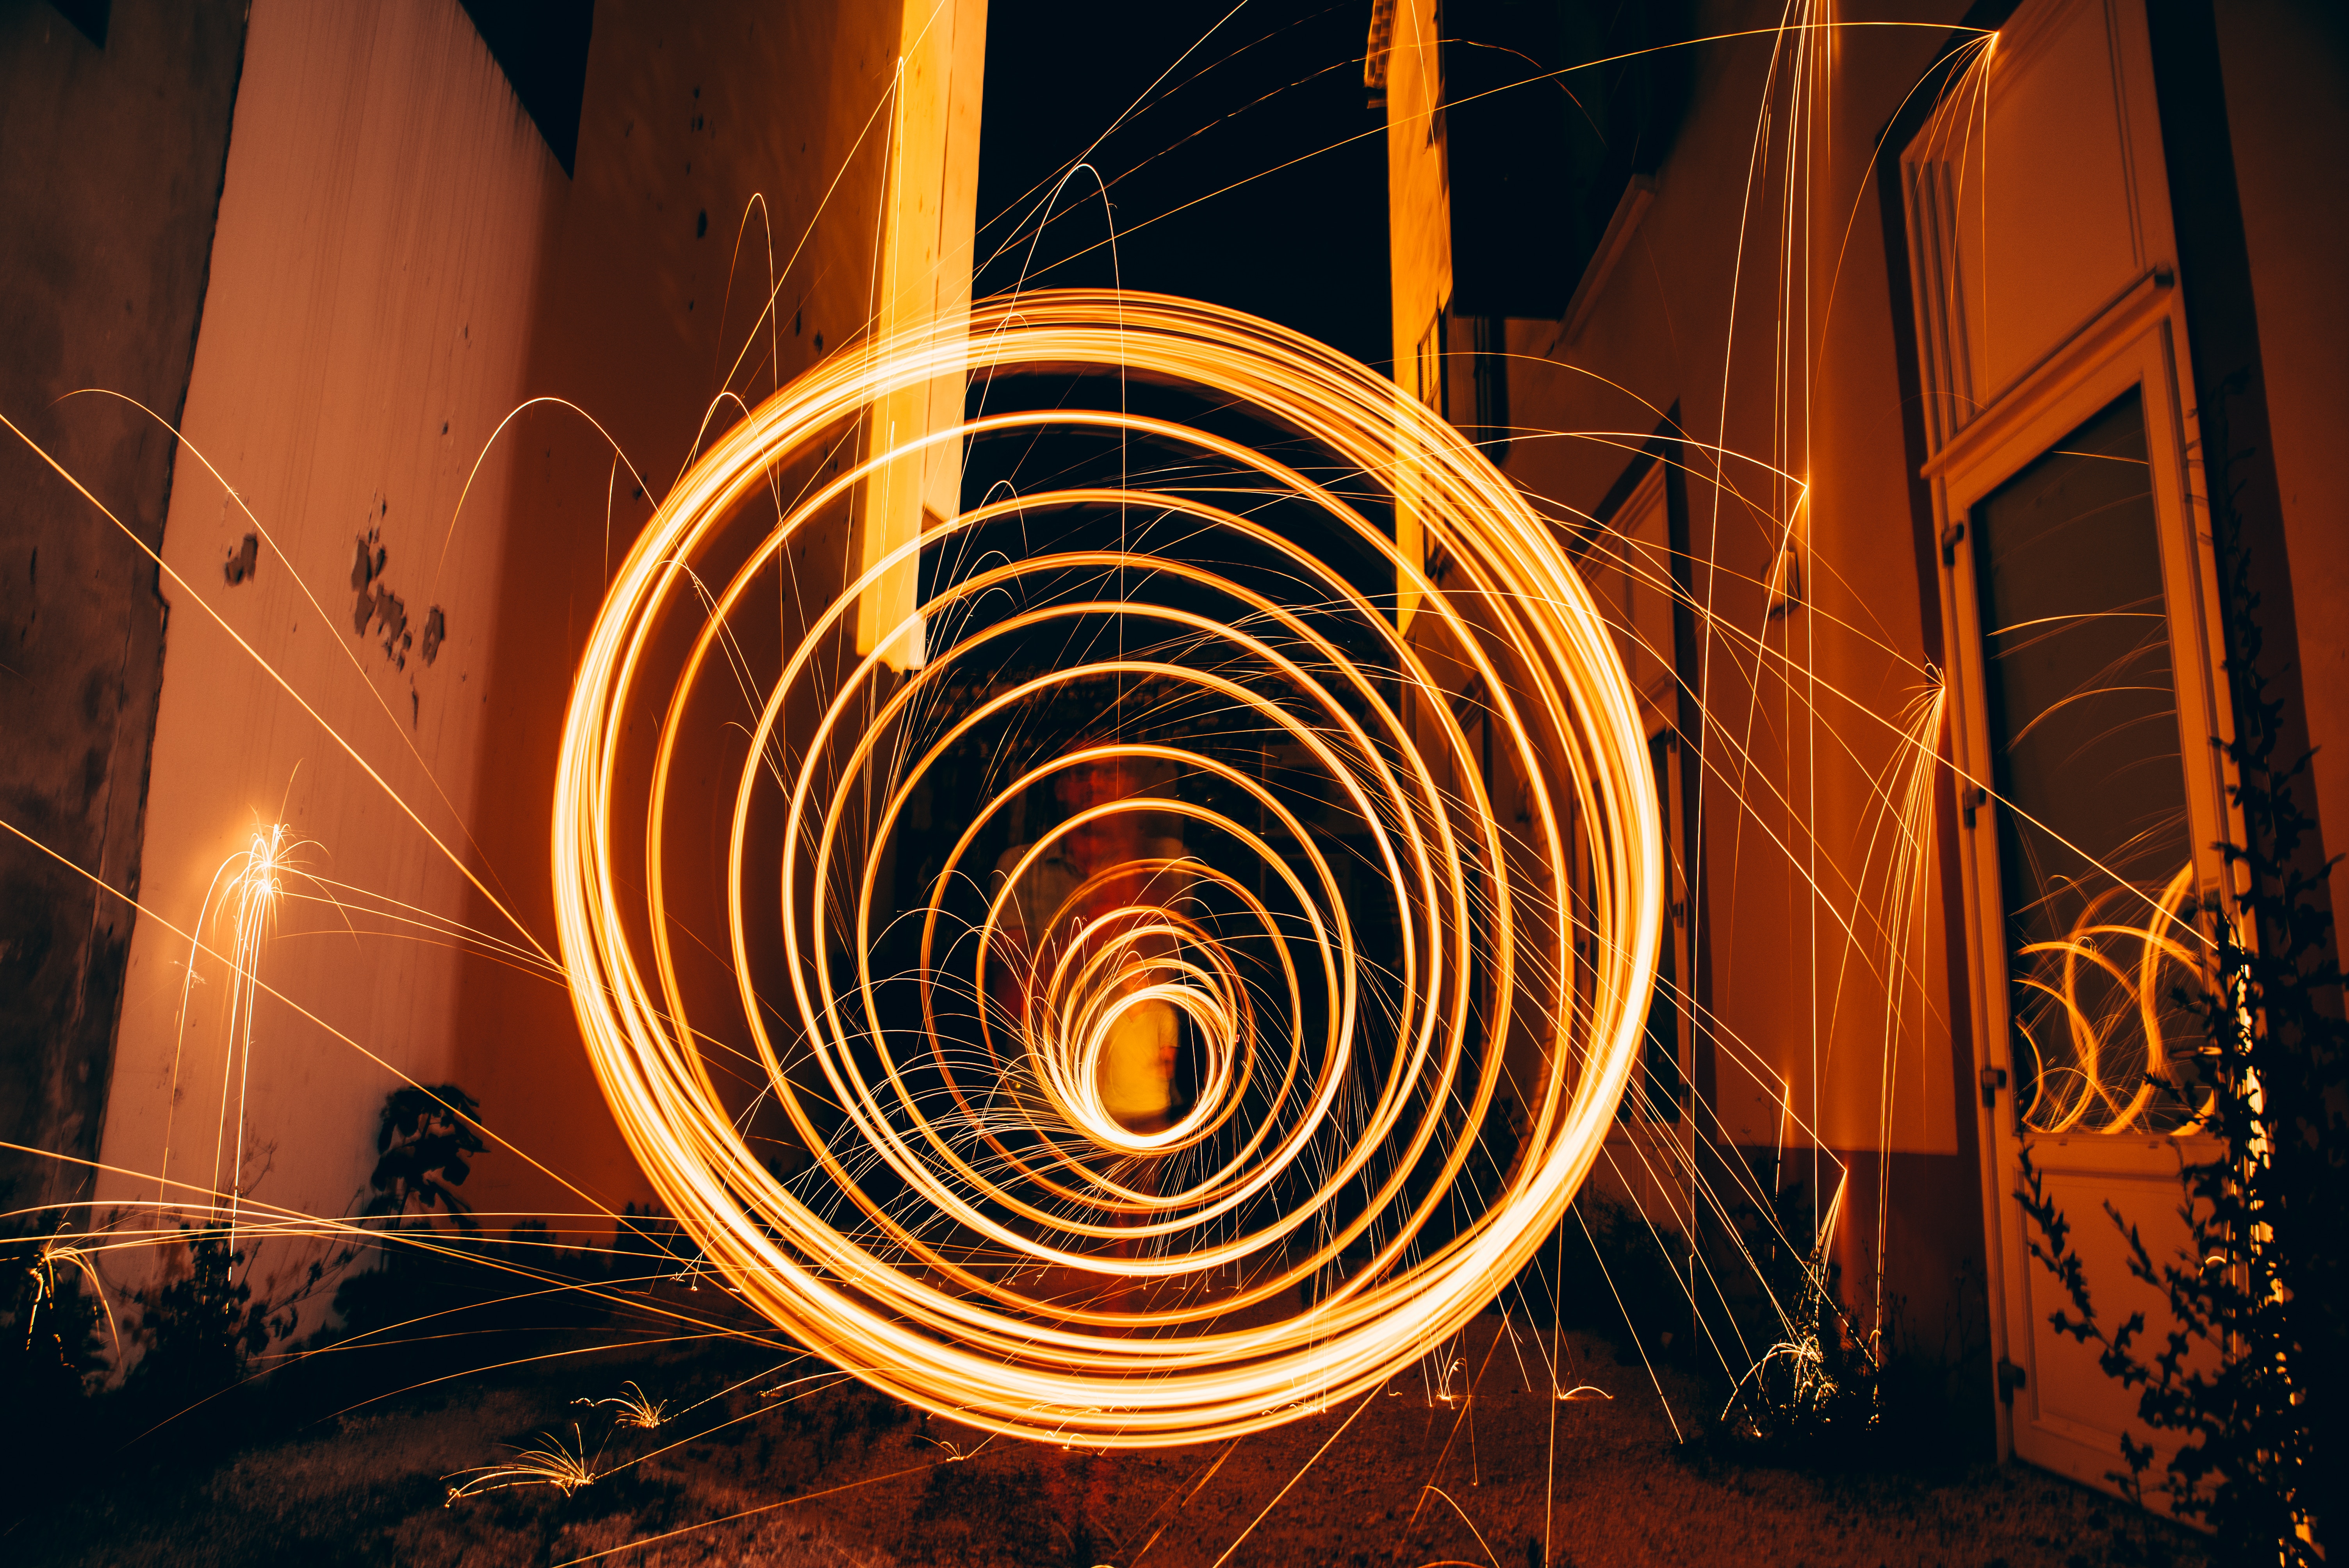
light, night, line, space, darkness, lighting, circle, special effects, stock photography, computer wallpaper